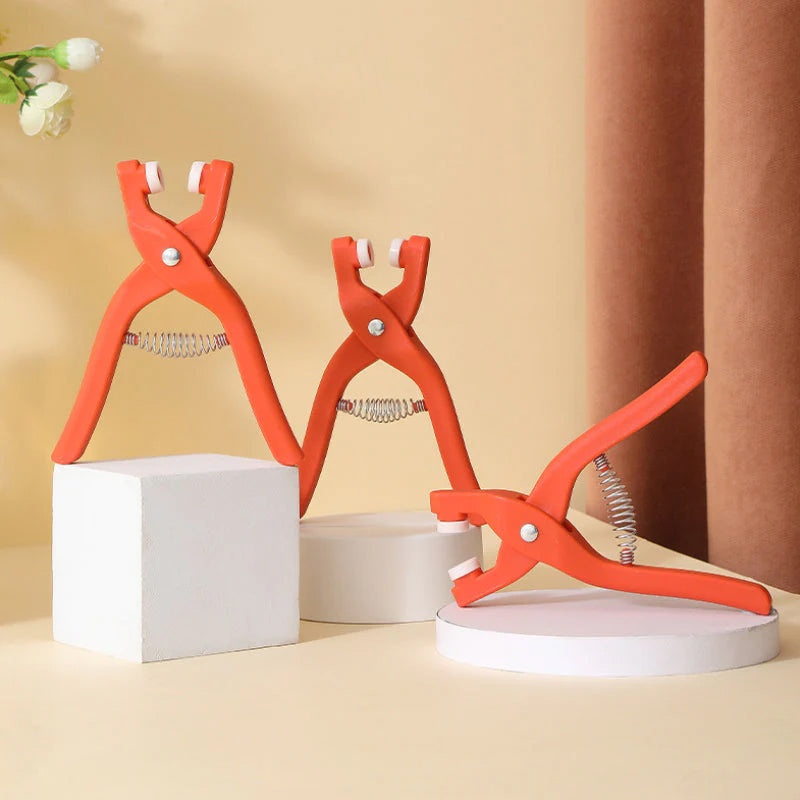
Five Claw Buckle Tool Kit
FEATURES: Well Crafted: Made from strong and durable steel that will last long and keep your projects working efficiently. Easy to use: With our fastening kit you can quickly attach eyelets, snap fasteners, rivets and more. Wide range of applications: Can quickly and efficiently repair or replace broken fasteners for jackets, boat covers, tents, tarpaulins, tarpaulins, awnings, tarpaulins, garden furniture and pool covers. SPECIFICATIONS: Materials: ABS, PE, plastic Weight: 120g Color: Silver Size: 9.5x3.5mm Package: 50/100/150 sets * Five-pronged buckle installation tool kit 1*Tool NOTE: We apologize for slight dimensional deviations due to manual measurement. Due to different monitors and light effects, the actual color of the item may vary slightly from the color shown in the pictures.
Brand: Onenicin
Category: Hardware > Tools > Riveting Tools